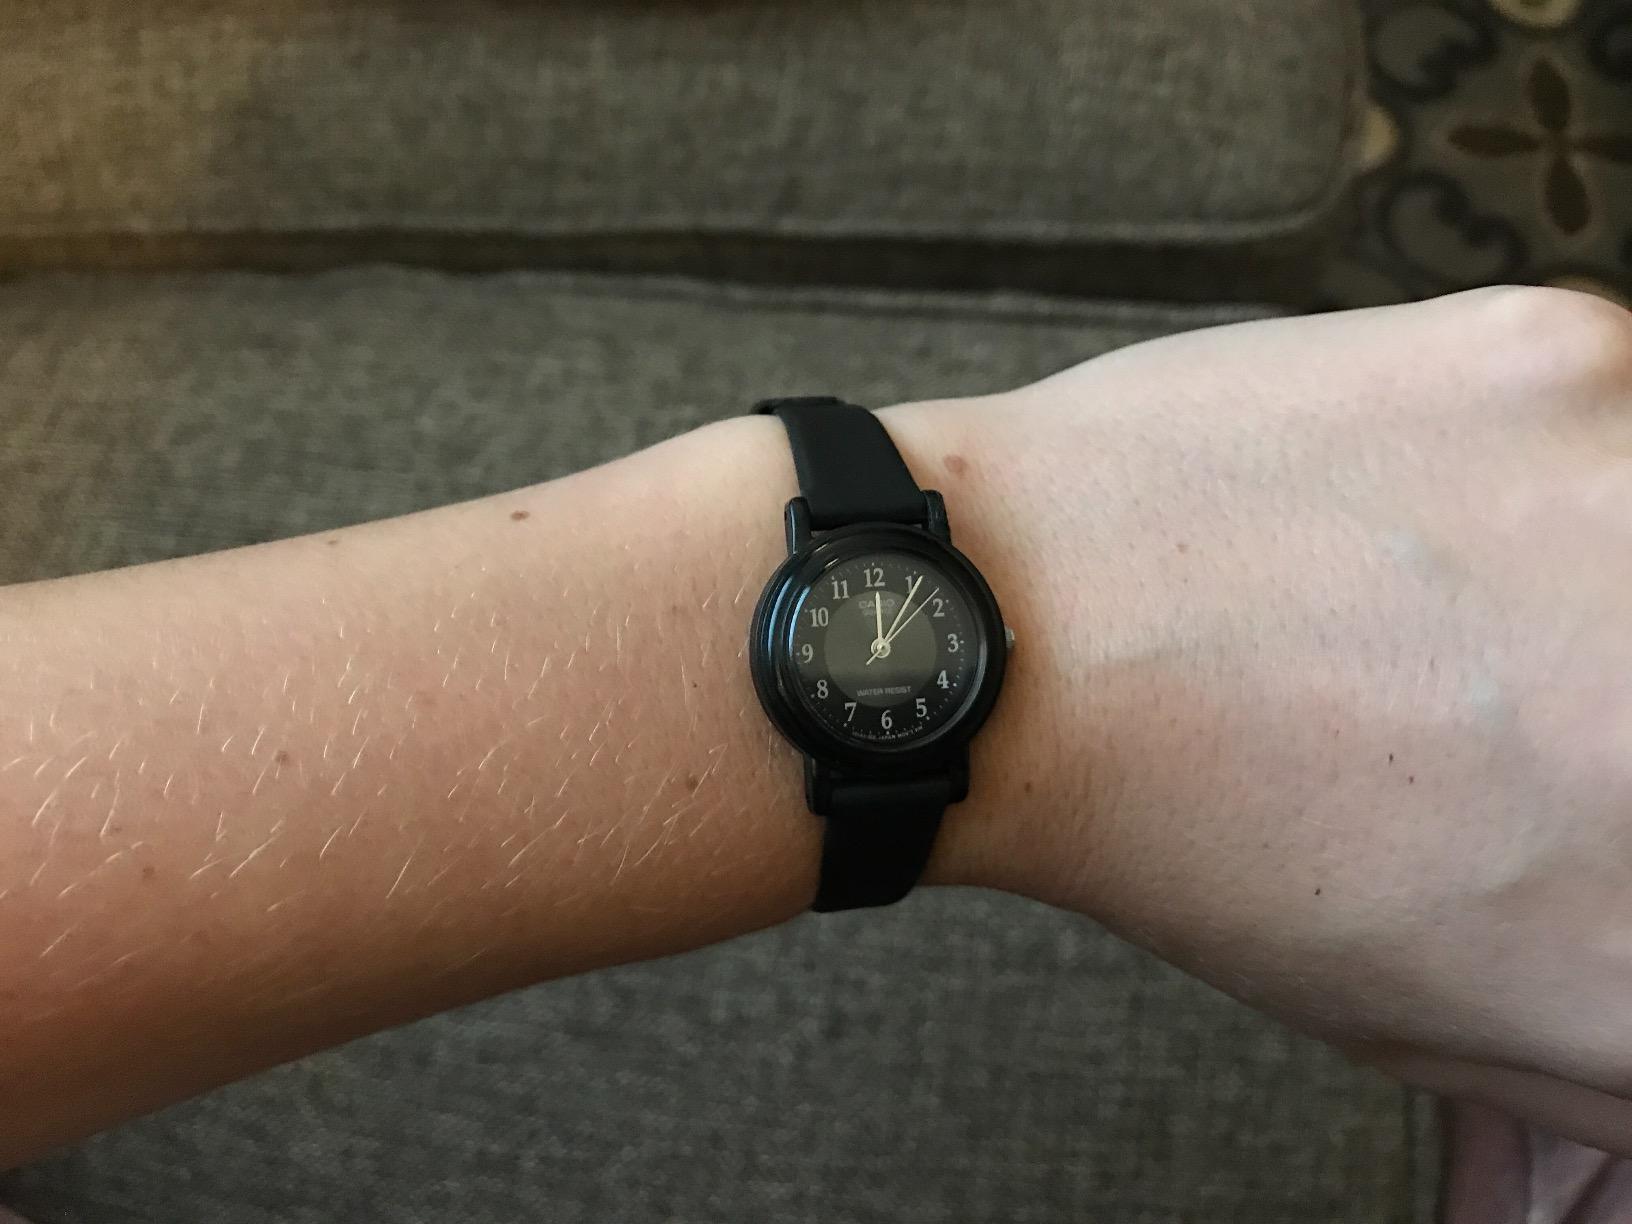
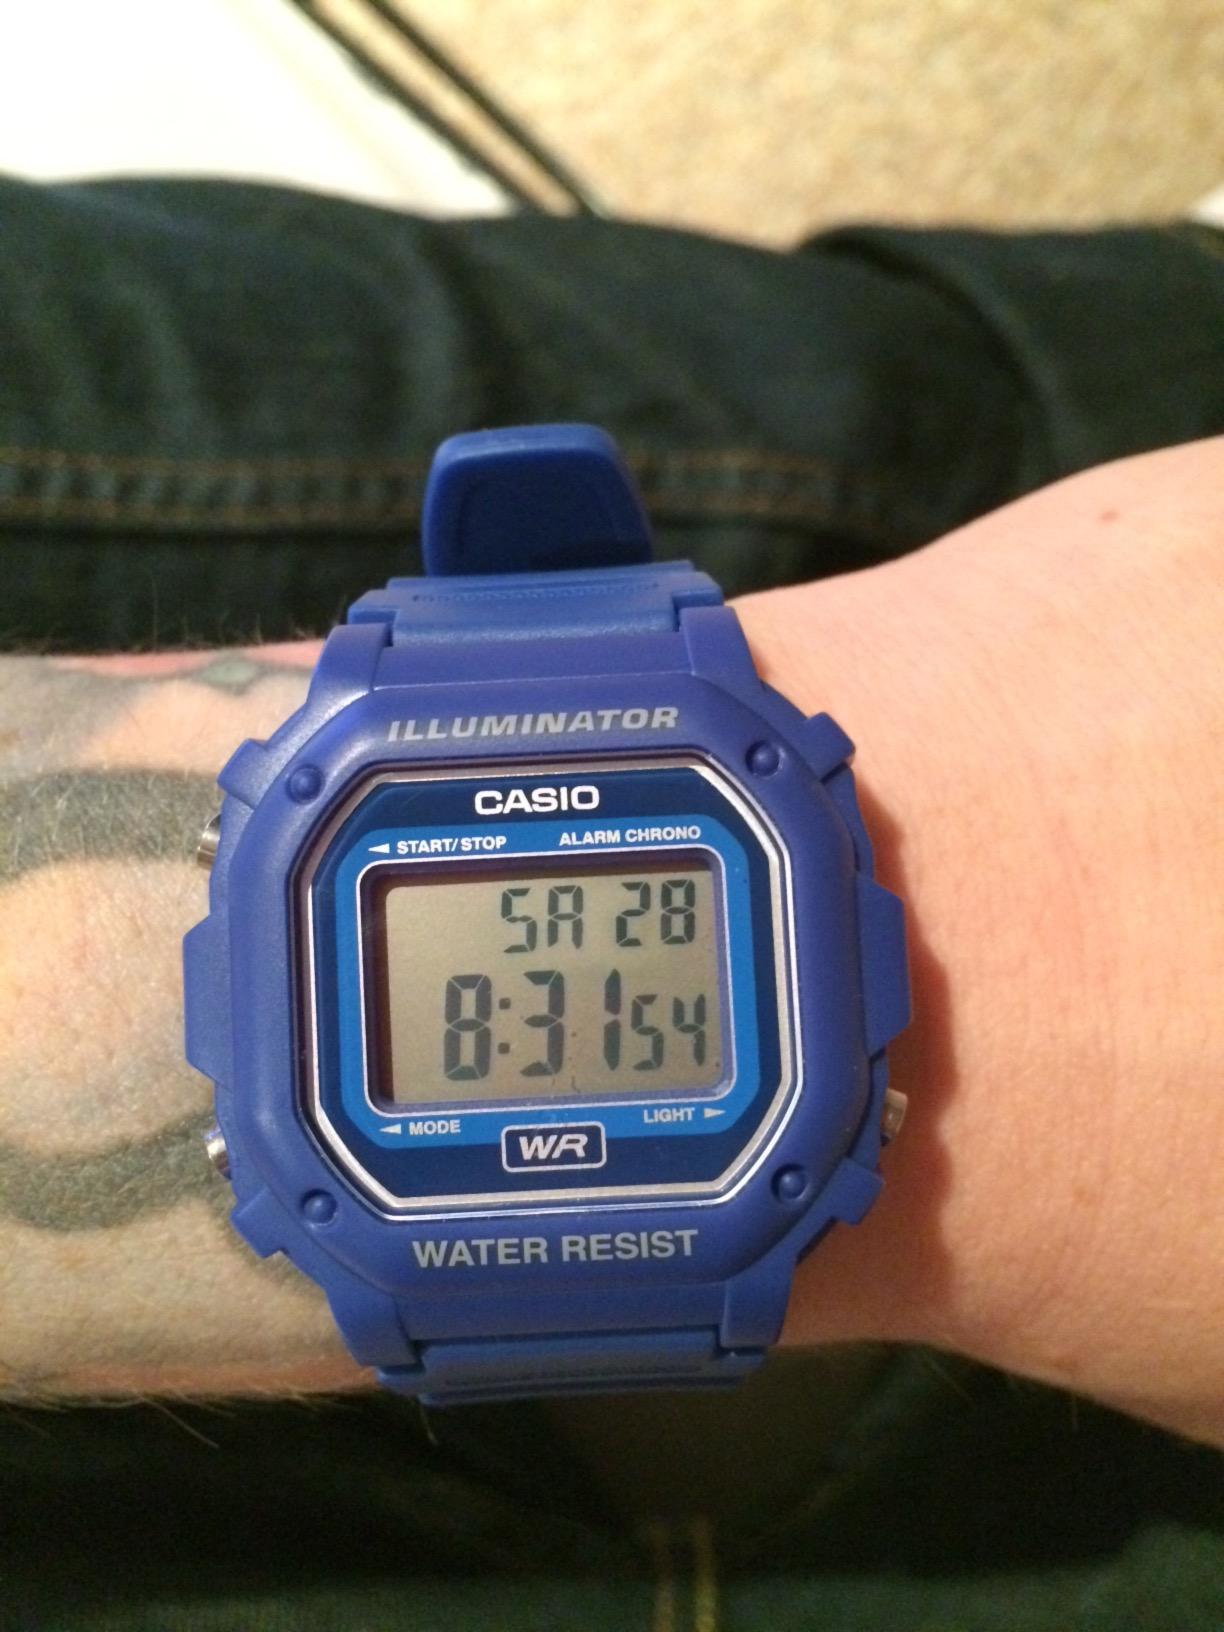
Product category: accessories_watch
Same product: no